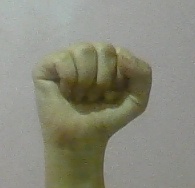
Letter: saad